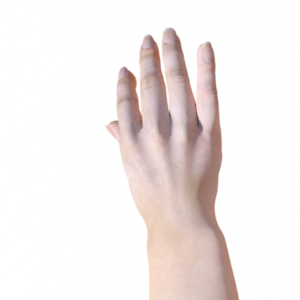
Label: paper